The Worst Christmas of My Life

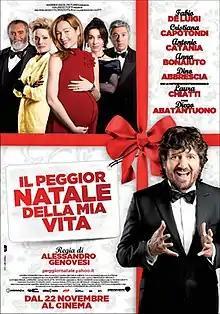
Film poster

The Worst Christmas of My Life is a 2012 Italian comedy film directed by Alessandro Genovesi and starring Fabio De Luigi and Cristiana Capotondi. It is the sequel of "The Worst Week of My Life".